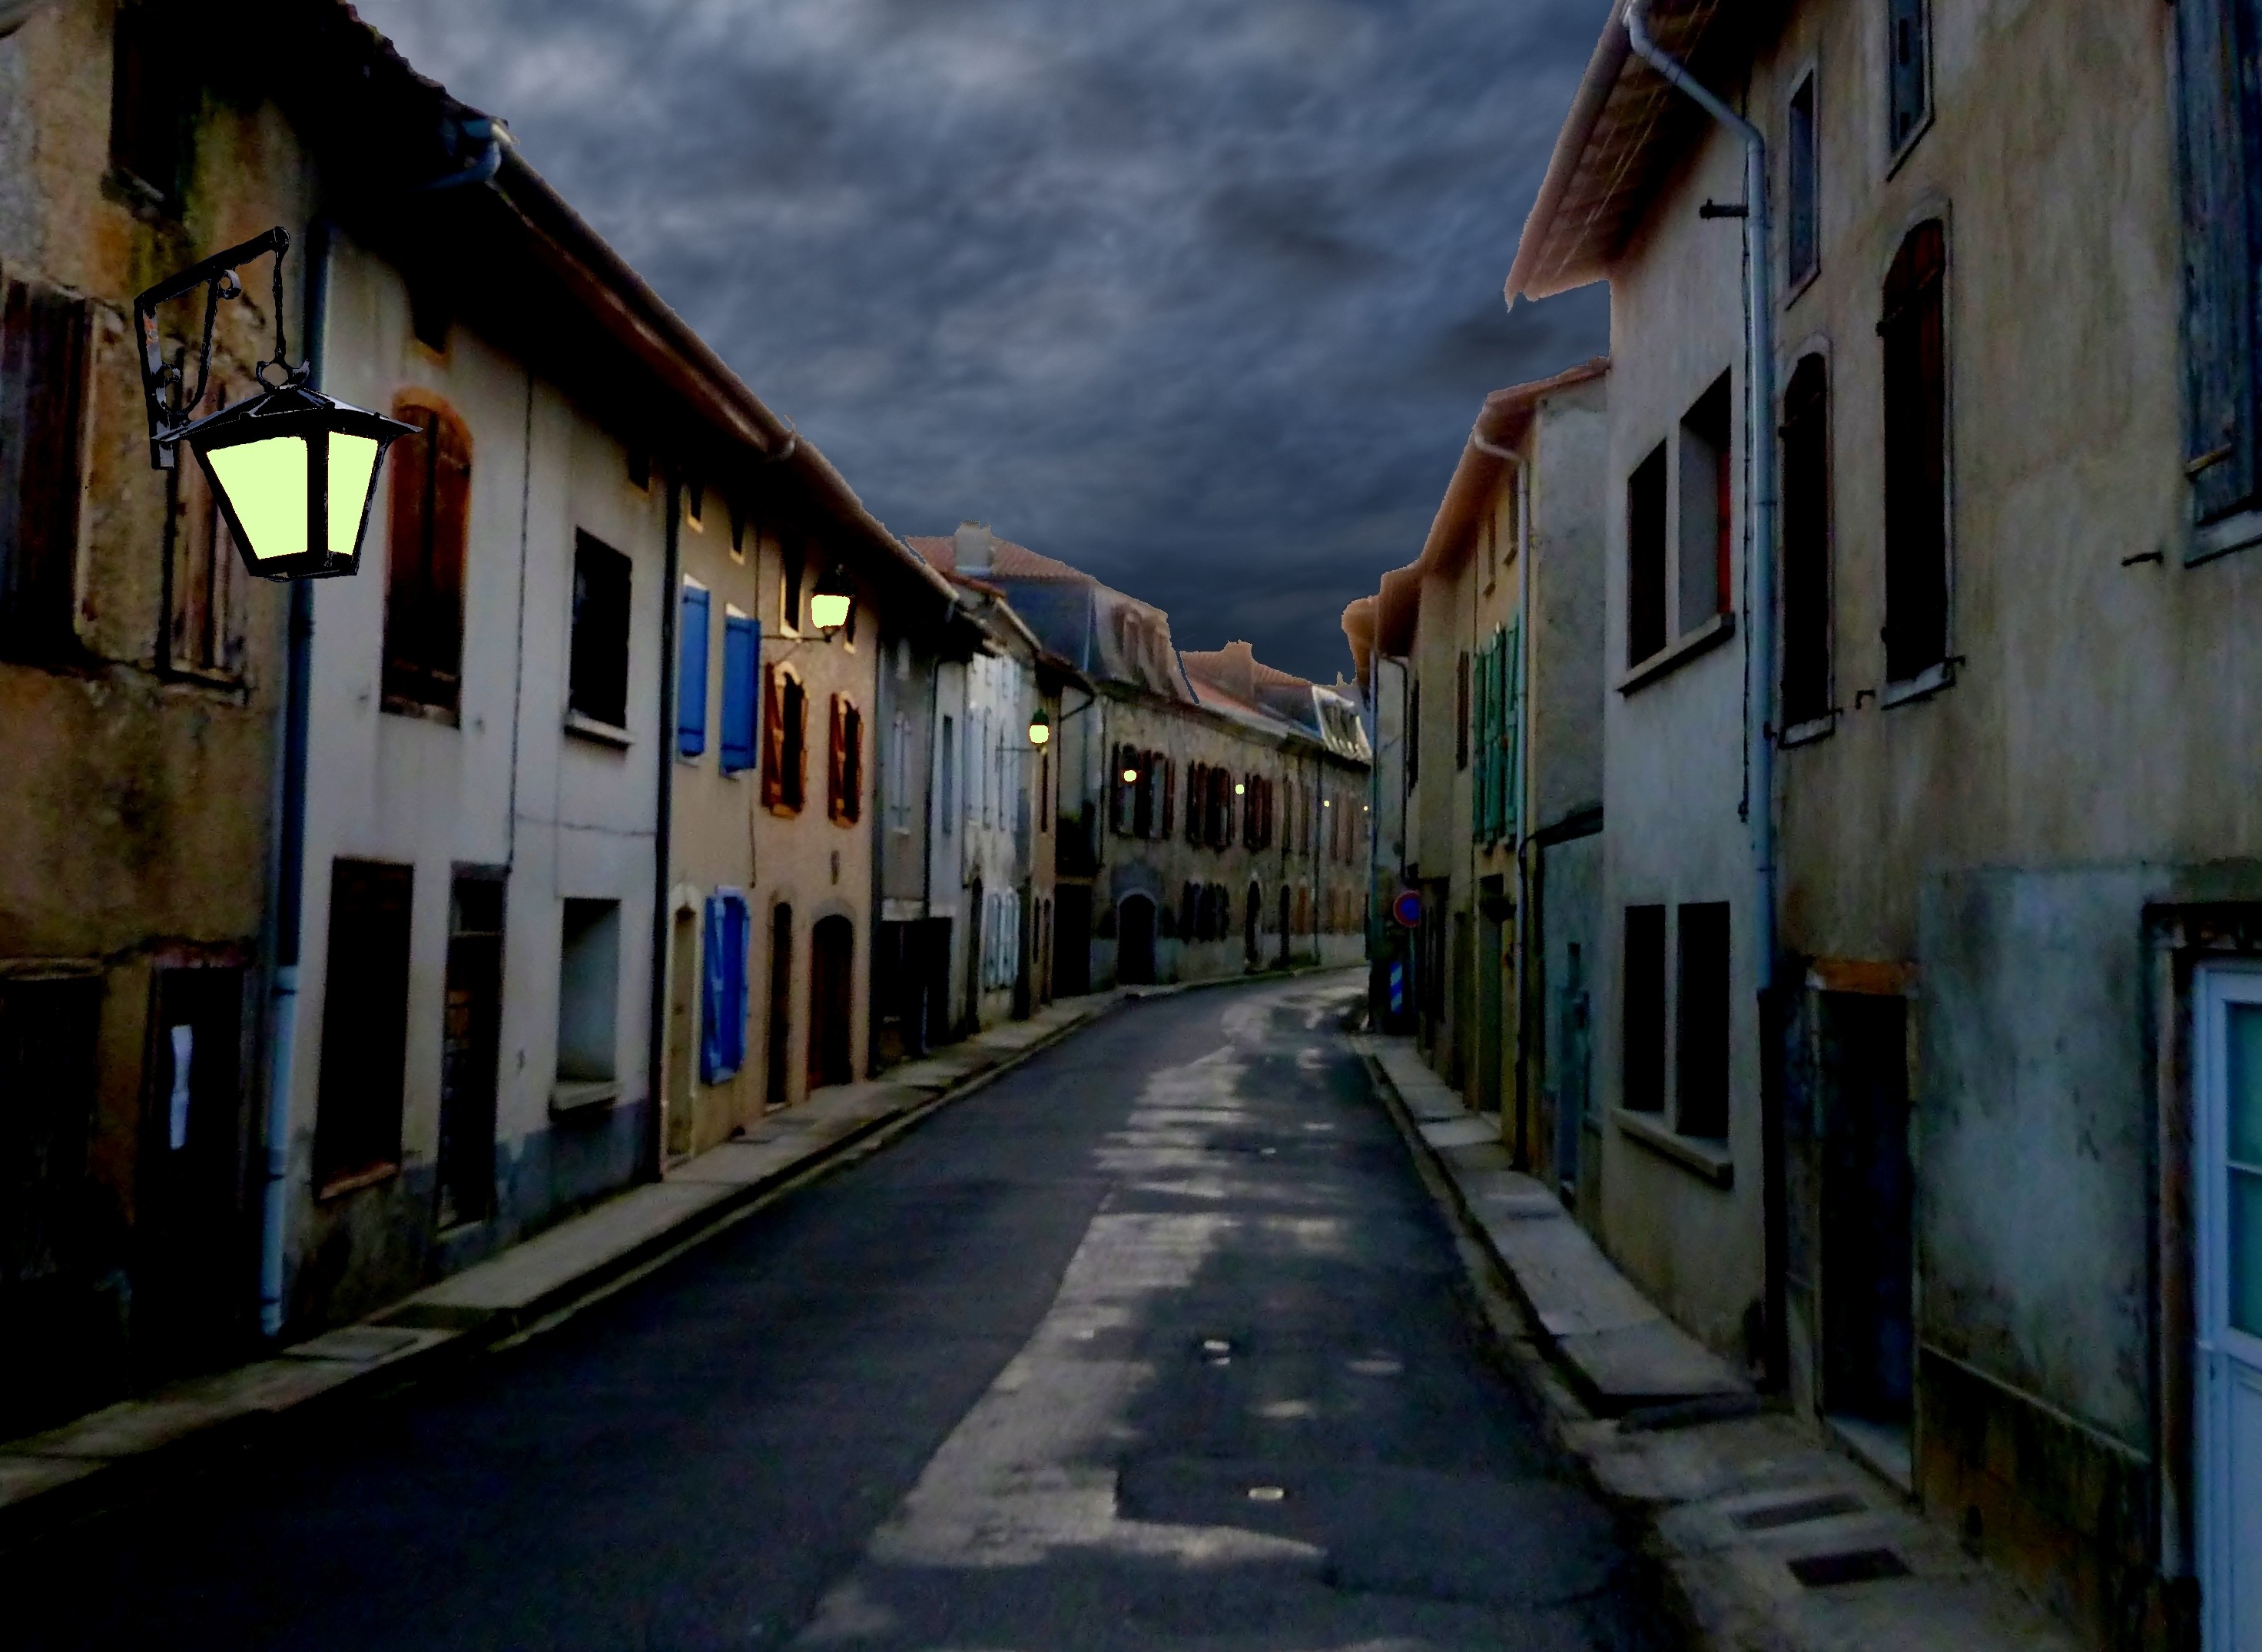
sky, sunset, road, street, night, town, alley, city, cityscape, suburb, evening, twilight, lane, waterway, infrastructure, neighbourhood, evening clouds, urban area, residential area, human settlement